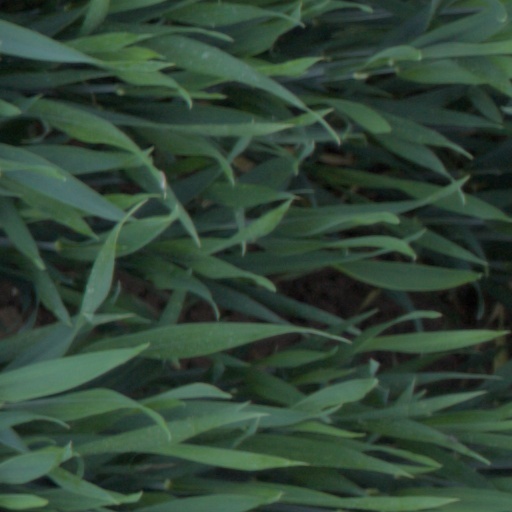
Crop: wheat